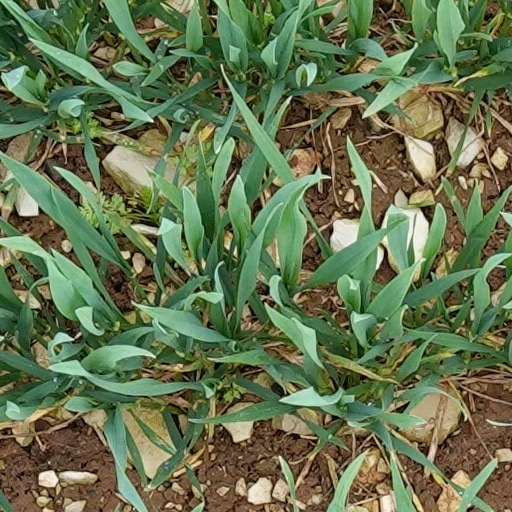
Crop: wheat